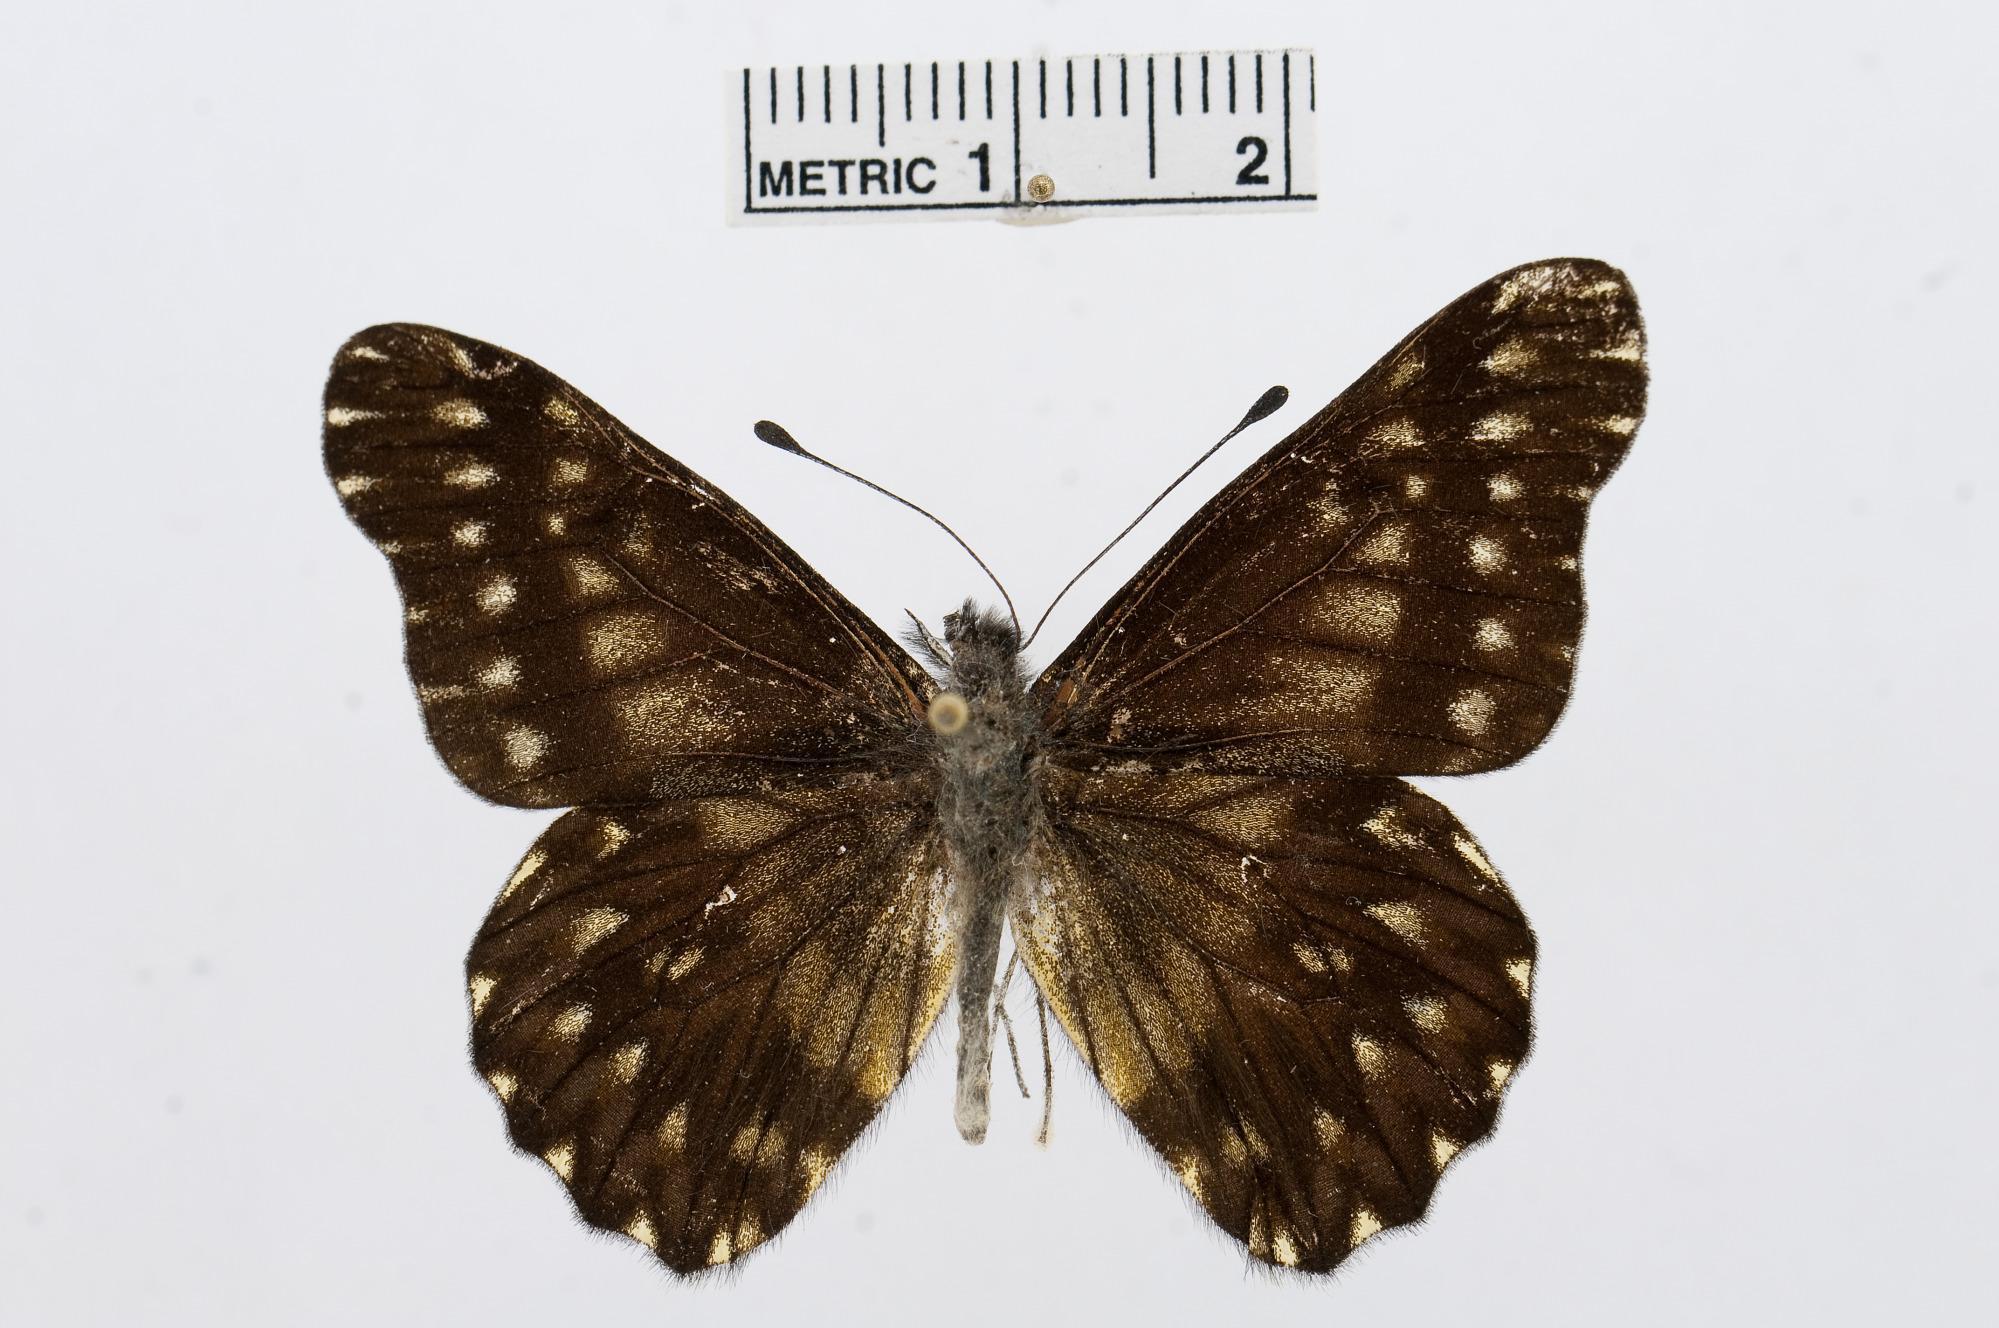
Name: Catasticta nimbata
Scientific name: Catasticta nimbata
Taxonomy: Animalia, Arthropoda, Hexapoda, Insecta, Lepidoptera, Pieridae, Pierinae